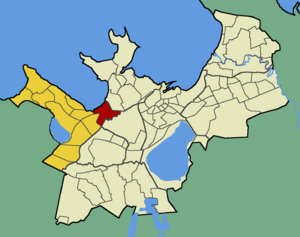
Mustjõe est un quartier du district de Haabersti à Tallinn en Estonie.